Interstate 81 in New York

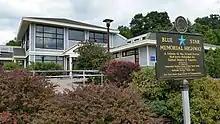
"Taste NY" at the Gateway Information Center, I-81 north, Kirkwood

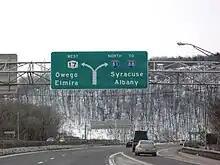
I-81 leaves NY 17 (future I-86) in Binghamton to head north toward Syracuse.

Just west of the Brandywine Highway junction, I-81 and NY 17 cross the Chenango River as they split at a directional T interchange comprising part of an S-curve in NY 17 known locally as Kamikaze Curve. While NY 17 heads west into the curve, I-81 proceeds northward along the west bank of the river, connecting to US 11 and passing by SUNY Broome Community College on its way into the suburban town of Chenango. Here, I-81 meets the western terminus of I-88 at a junction roughly north of Binghamton. Continuing on, the freeway intersects US 11 a second time before leaving the banks of the Susquehanna River and proceeding generally northwestward into increasingly rural areas of the Southern Tier. The route makes its way across a series of hills and valleys for to the village of Whitney Point, connecting to US 11 and two state routes of regional importance—NY 26 and NY 79—at two exits on the western edge of the community.